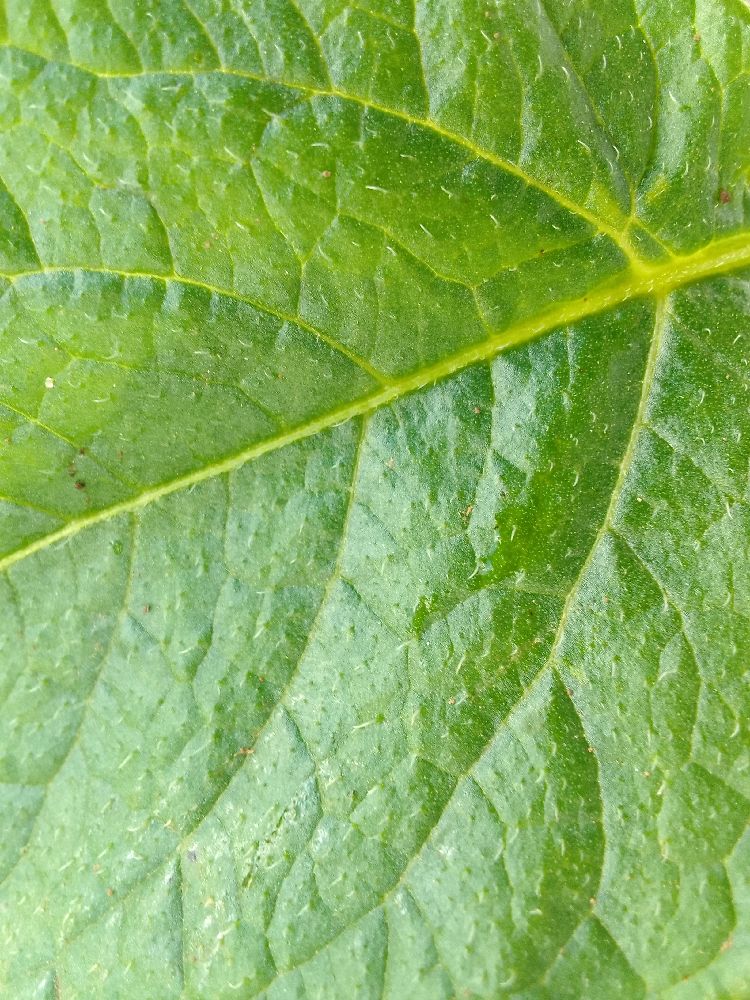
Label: Healthy